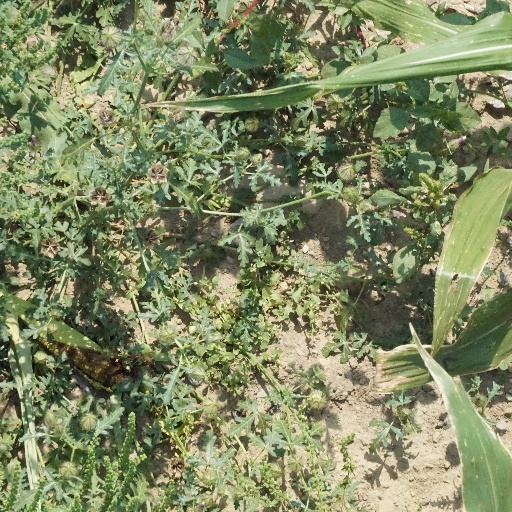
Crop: maize; corn